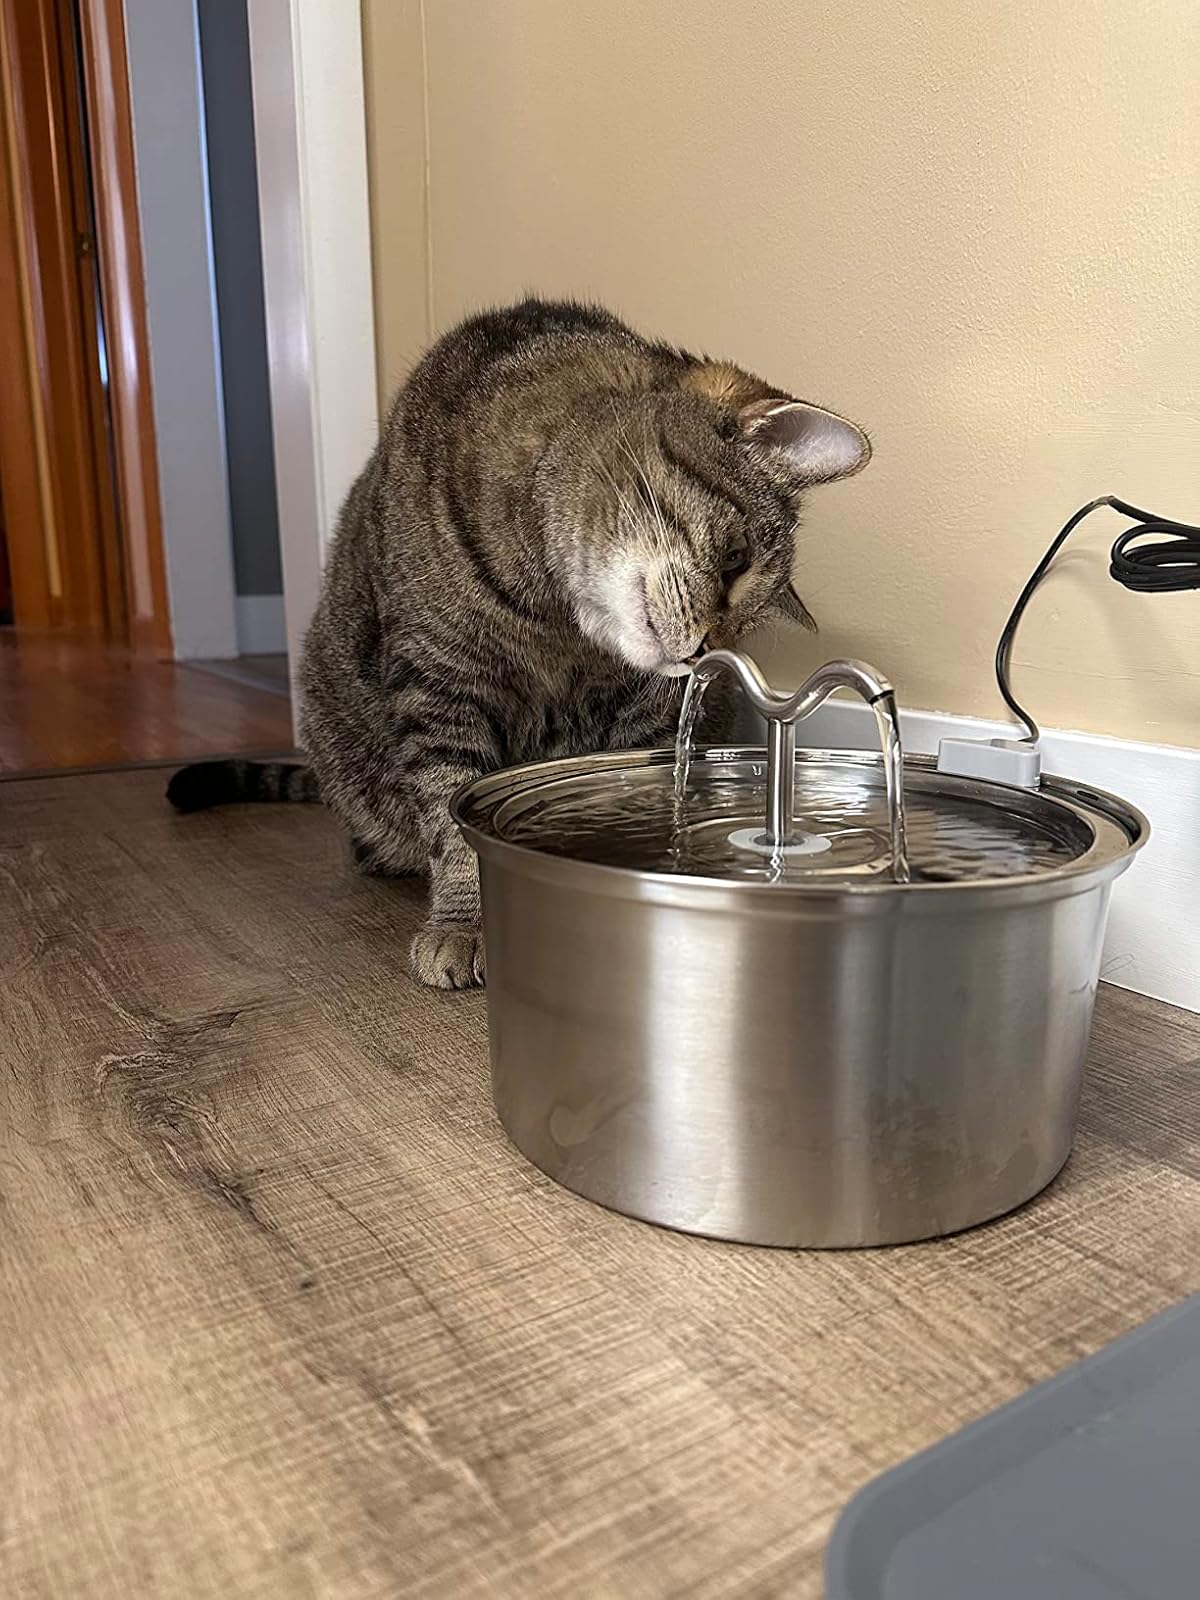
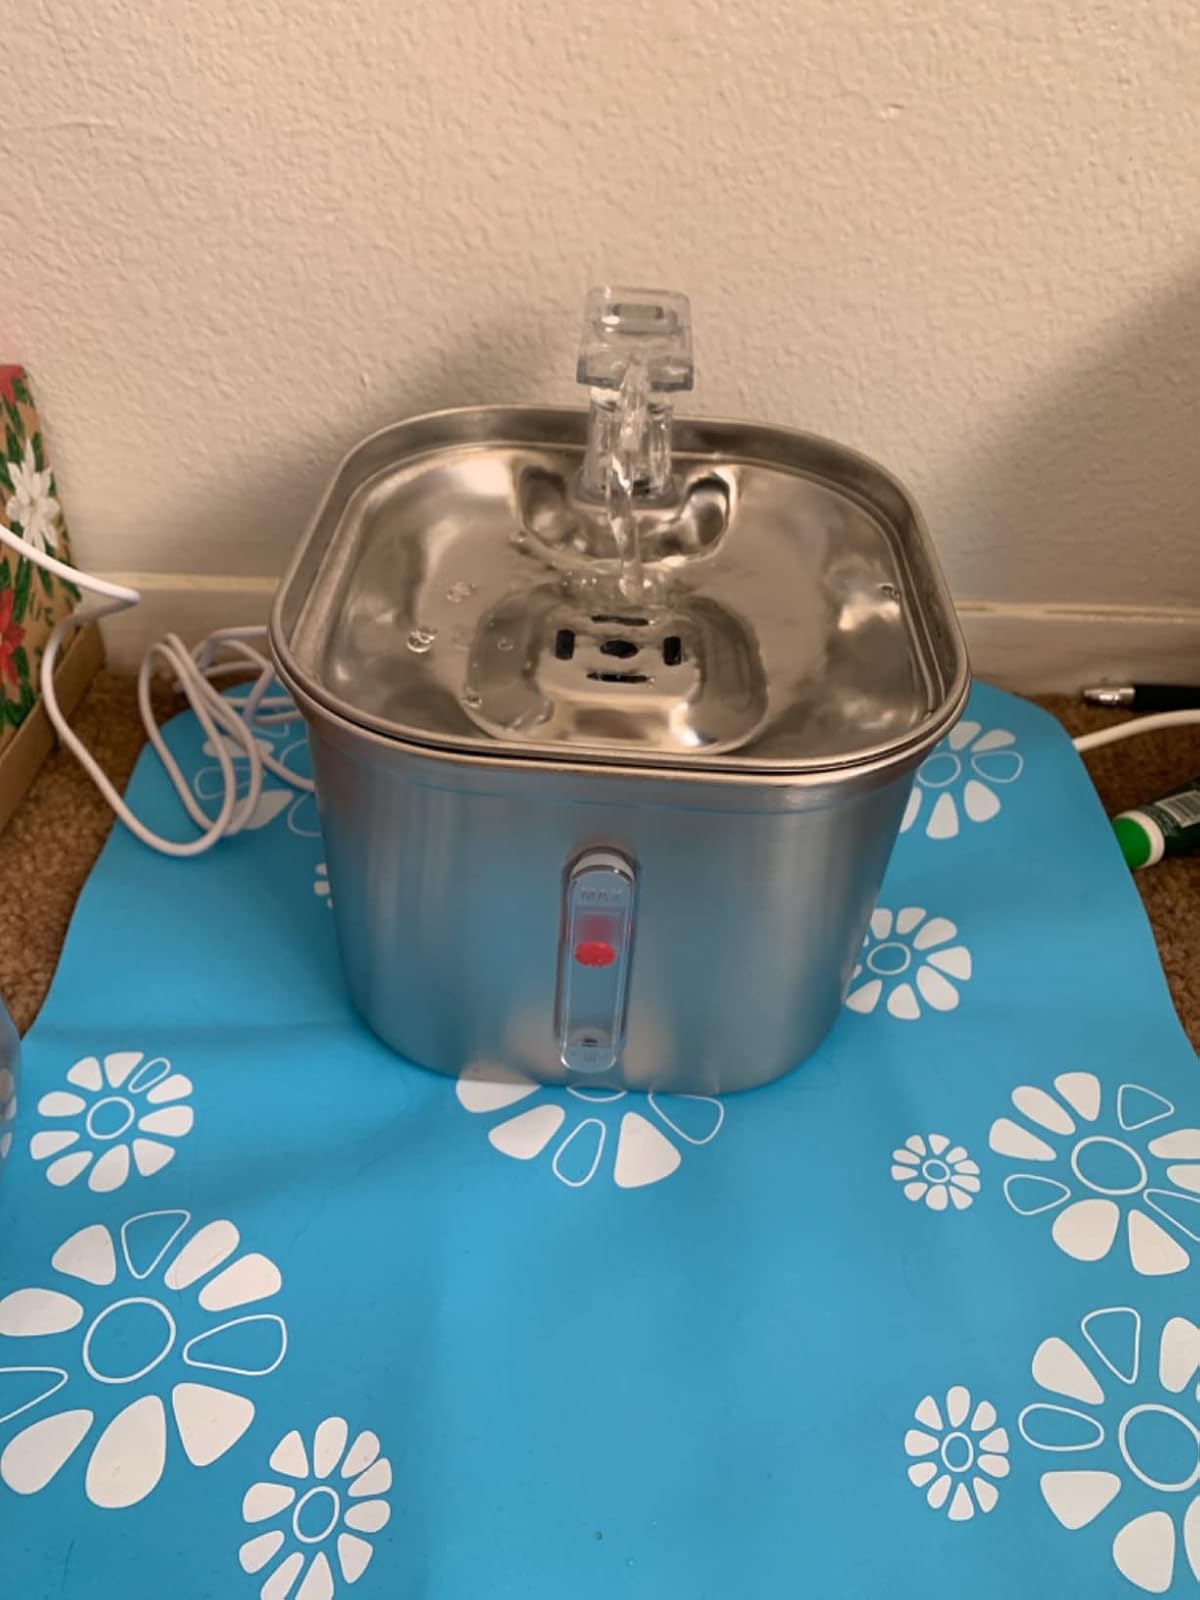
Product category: items_bowl
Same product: no